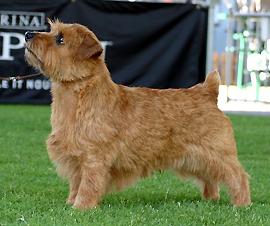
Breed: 203-n000027-Norfolk_terrier